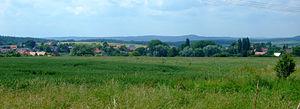
Svárov est une commune du district de Kladno, dans la région de Bohême-Centrale, en République tchèque. Sa population s'élevait à 608 habitants en 2020.